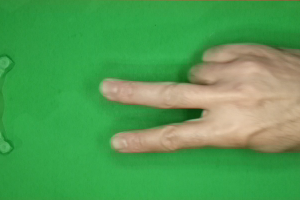
Label: scissors